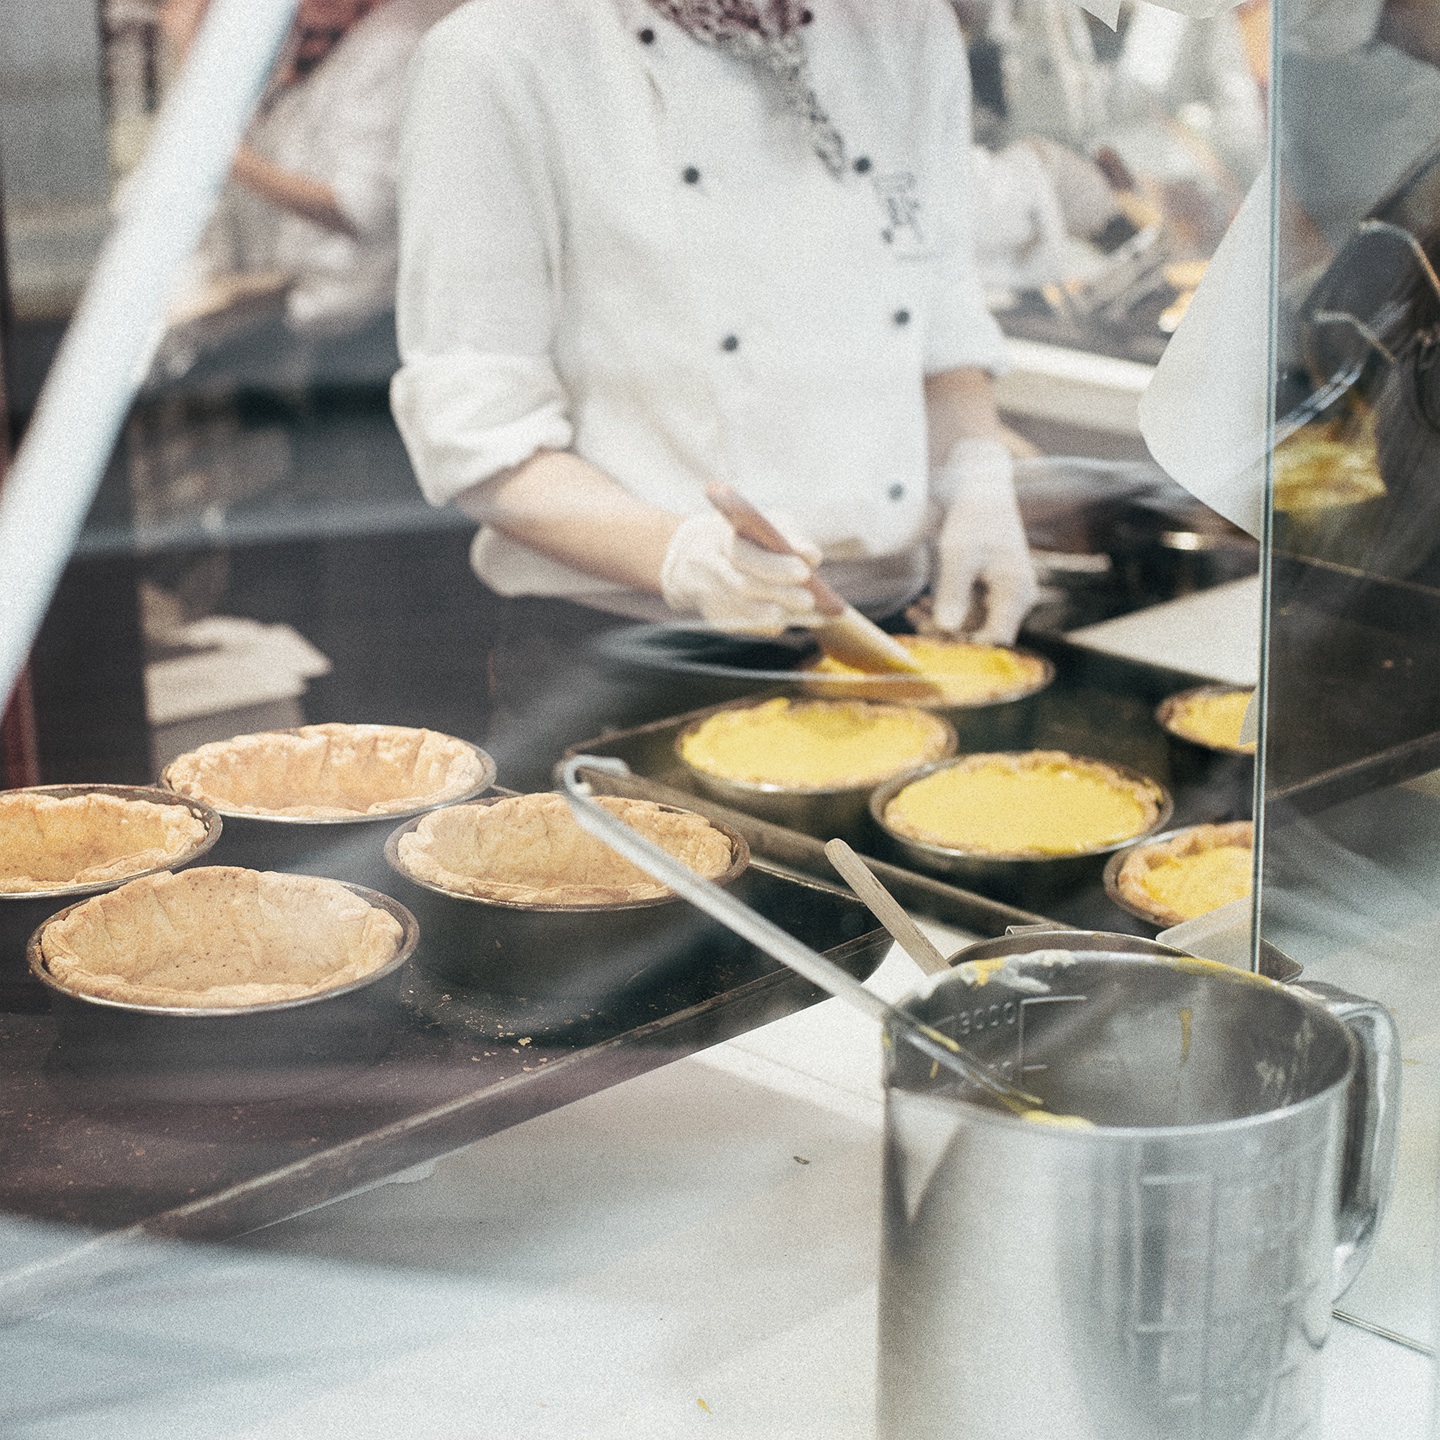
person, dish, meal, food, cooking, professional, baking, cuisine, cook, sense, culinary art